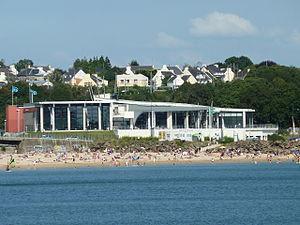
Le Moulin-Blanc est à la fois le nom d'une plage et celui d'un port de plaisance de l'agglomération brestoise, à cheval sur les communes de Brest, Guipavas et Le Relecq-Kerhuon. Le parc de loisirs et grand aquarium Océanopolis est installé sur le terre-plein du port de plaisance.
Le Relecq-Kerhuon [lə ʁəlɛk kɛʁyɔ̃] est une commune française du département du Finistère, en région Bretagne.